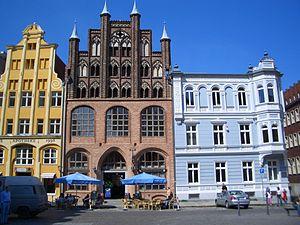
Stralsund, Alter Markt (Nordseite, backsteingotisches Wulflamhaus in der Mitte)